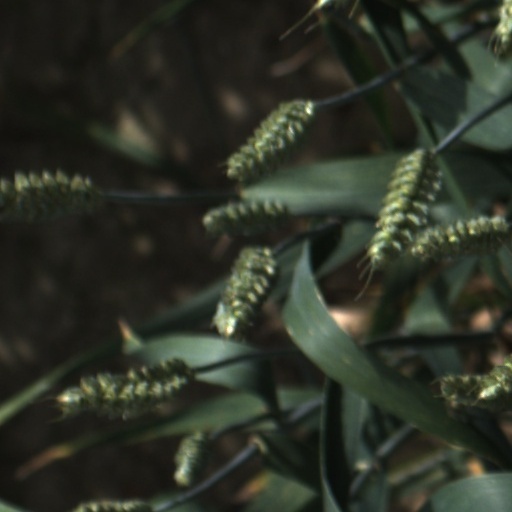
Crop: wheat